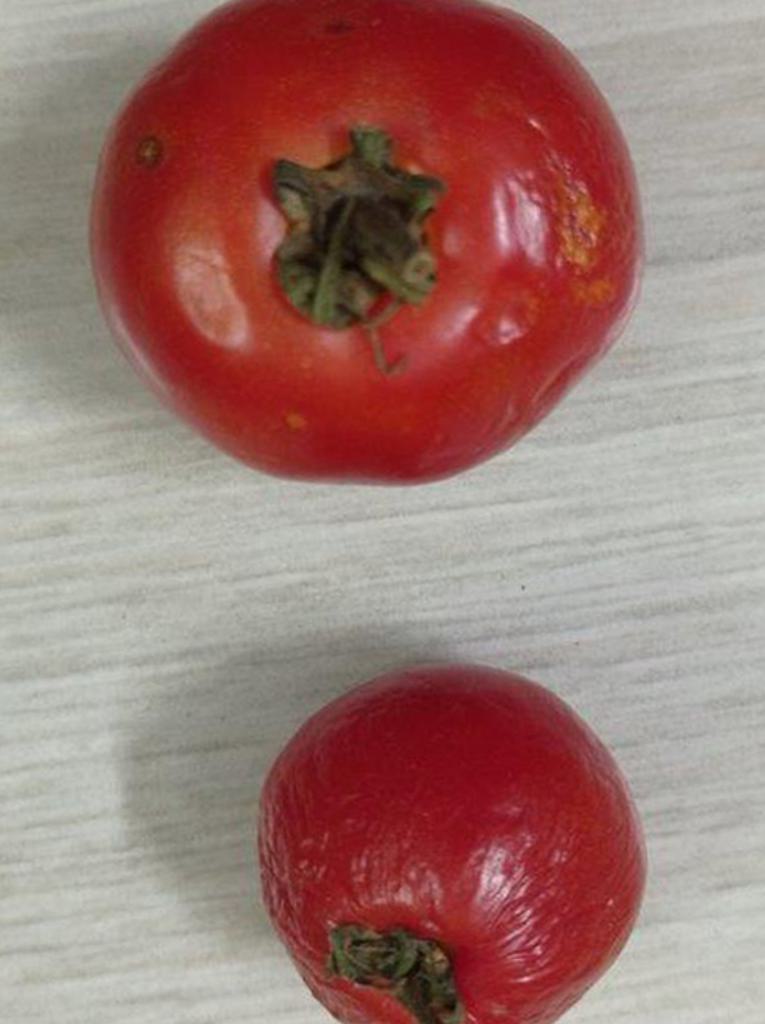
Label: Rotten